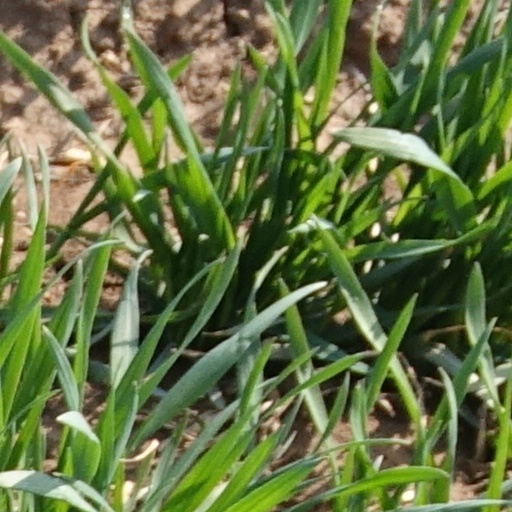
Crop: wheat